Arizona Wildcats softball

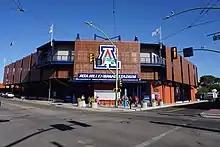
Rita Hillenbrand Memorial Stadium in 2019

Mike Candrea was hired for the 1986 season to build the Wildcats program. In his first season, the Wildcats won 29 games and missed out on the postseason. However, in 1987, Arizona won 42 games and made the NCAA tournament for the first time since the NCAA began sponsoring the sport. In 1988, Candrea guided the Wildcats to 54 wins and an appearance in the Women's College World Series where the team finished tied for third place. From 1988 to 2003, the Wildcats made sixteen straight appearances in the Women's College World Series. Arizona's first national championship season came in 1991. The Wildcats went 56–16 that year. In 1992, the Wildcats won the school's first Pac-10 title and finished runner-up at the Women's College World Series. The Wildcats continued their hot streak throughout the 1990s winning national championships in 1993, 1994, 1996, and 1997. The 1994 team went 64–3 and was ranked #1 throughout the year. Arizona also claimed the Pac-10 championship in 1994, 1995, 1997, and 1998. The Wildcats experienced continued success in the 2000s winning another national title in 2001 after finishing that year 65–4. The Wildcats won the 2001, 2003, 2004, 2005, and 2007 conference titles. Candrea left Arizona to coach the USA National team in the 2004 Olympics, and Larry Ray was named the interim coach for the 2004 season. The 2004 team won 55 games but lost to the Oklahoma Sooners in the Regionals, which marked the first time since 1987 that the Wildcats did not make it to the Women's College World Series. Candrea returned in 2005, and the Wildcats again returned to Oklahoma City for the World Series. The 2006 Arizona team defeated the Northwestern Wildcats to capture the Wildcats' seventh national title and their first since 2001. The 2007 Wildcats repeated as national champions by defeating the Tennessee Lady Volunteers in the championship series after losing the opening game of the series. Larry Ray again was tagged the interim coach in 2008 when Candrea coached the U.S. National Team at the 2008 Olympics. The 2008 team again made it to the Women's College World Series finishing tied for seventh in the eight team field. The Wildcats participated in the World Series in both 2009 and 2010 finishing tied for seventh and second respectively. In 2011, the Wildcats were eliminated in the NCAA Super Regional play by the Oklahoma Sooners.